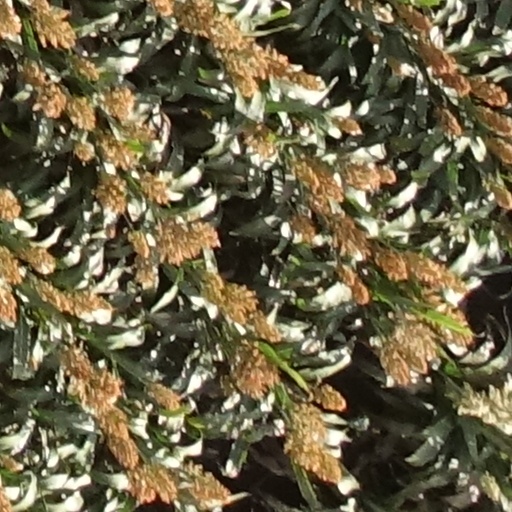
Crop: sorghum